Early life of Lord Byron

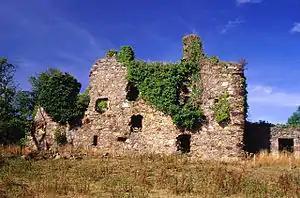
Gight Castle, Aberdeenshire, home of Byron's Gordon ancestors

Lord Byron's family in the English Midlands can be traced back without interruption to Ralph de Buran who arrived in England with William the Conqueror in the 11th century. His land holdings are listed in the Domesday Book.